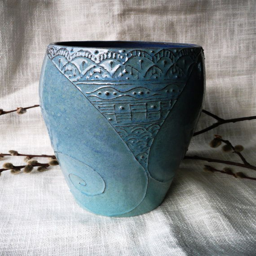
blue - green vase thrown on the wheel and slip - trailed